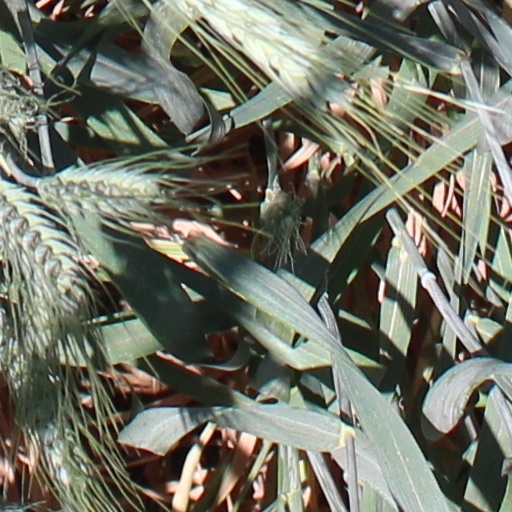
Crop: wheat